Dragonara Palace

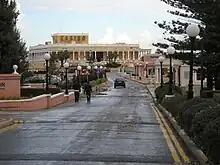
The remaining gardens at Dragonara Palace

When the palace was originally built, it was surrounded by extensive gardens. Part of these were destroyed to make way for The Westin Dragonara hotel and the casino's parking lot. The palace's Sunken Garden, which contains a number of fountains and olive trees, is now located within the grounds of The Westin Dragonara.